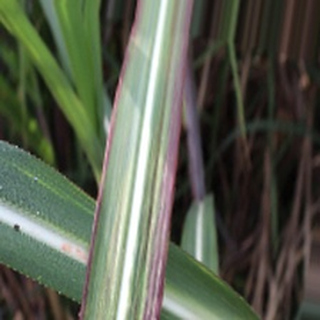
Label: sugarcane_bacterial_blight